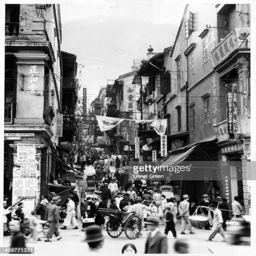
a view down a busy street in circa